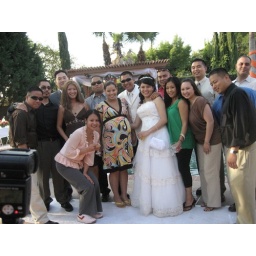
Doug is in the blue shirt